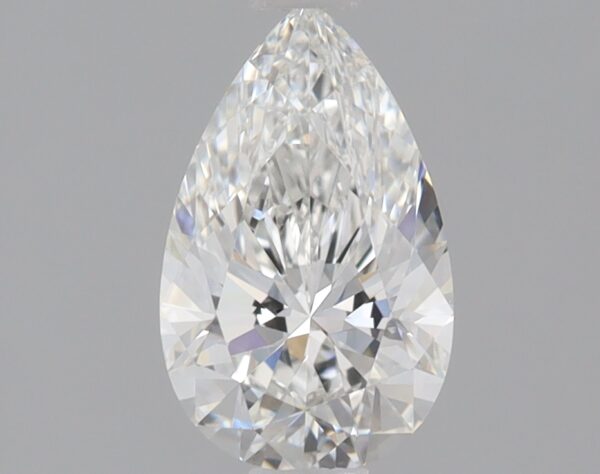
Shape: pear
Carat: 0.78
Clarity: VS1
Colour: F
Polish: EX
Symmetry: EX
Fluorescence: NONE
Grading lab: IGI
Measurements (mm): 8.36 x 5.15 x 3.18